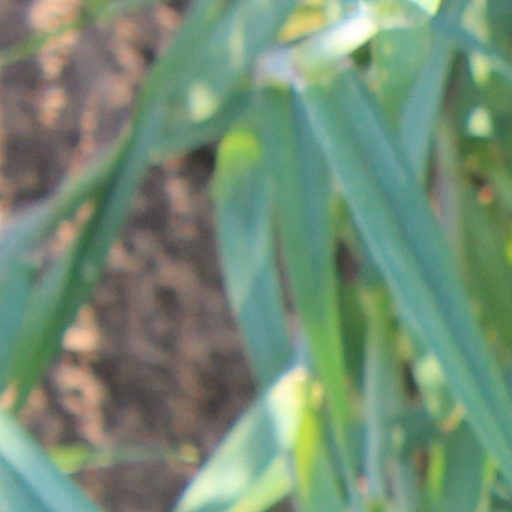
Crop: wheat